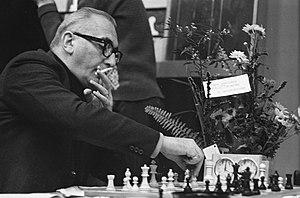
Herman ou German Pilnik est un grand maître argentin du jeu d'échecs d'origine allemande.